German Labour Front

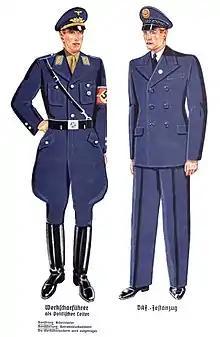
Uniforms for leaders of the German Labour Front, 1943

The Front also organised the "Reichsberufswettkampf", a national vocational competition.